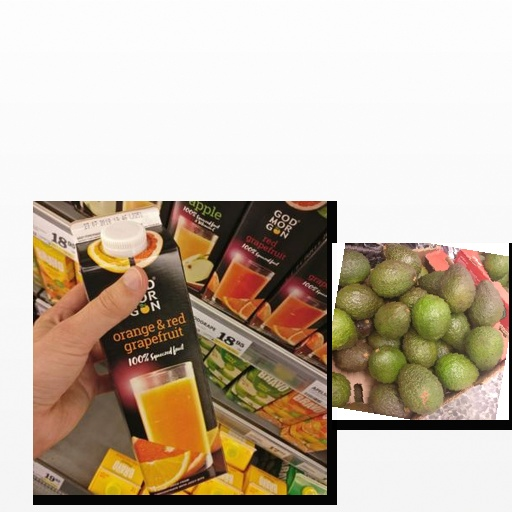
Food items: avocado, orange_red_grapefruit_juice